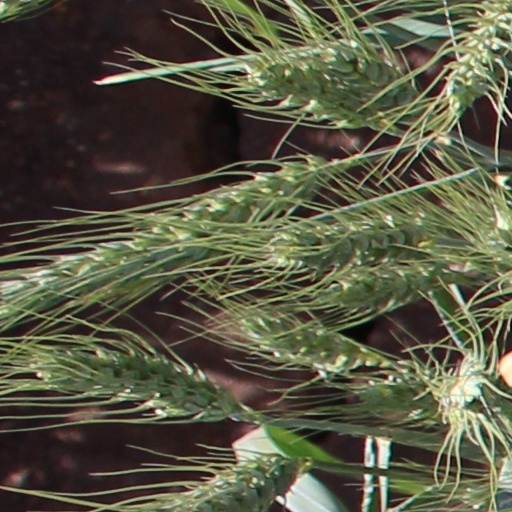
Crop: wheat